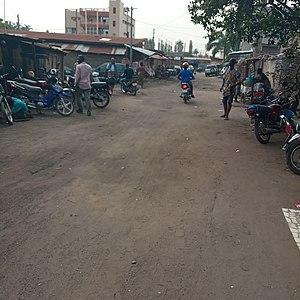
Godomey Salamey (Bénin)